Religion in pre-Islamic Arabia

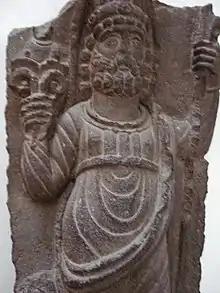
Relief of Dushara, National Museum of Damascus

According to Ibn Sa'd, the opposition in Mecca started when the prophet of Islam, Muhammad, delivered verses that "spoke shamefully of the idols they (the Meccans) worshiped other than Himself (God) and mentioned the perdition of their fathers who died in disbelief". According to William Montgomery Watt, as the ranks of Muhammad's followers swelled, he became a threat to the local tribes and the rulers of the city, whose wealth rested upon the Kaaba, the focal point of Meccan religious life, which Muhammad threatened to overthrow. Muhammad's denunciation of the Meccan traditional religion was especially offensive to his own tribe, the Quraysh, as they were the guardians of the Kaaba.